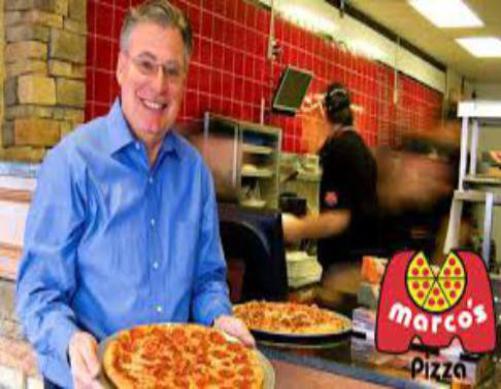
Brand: marco's pizza
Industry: Food